Nirmala Srivastava

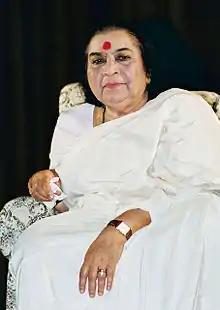

Nirmala Srivastava (née Nirmala Salve; 21 March 192323 February 2011), also known as Shri Mataji Nirmala Devi, was the founder and guru of Sahaja Yoga, a new religious movement. She claimed to have been born fully realised and spent her life working for peace by developing and promoting a simple technique through which people can achieve their self-realization.